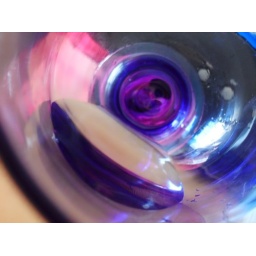
water in a glass x 1